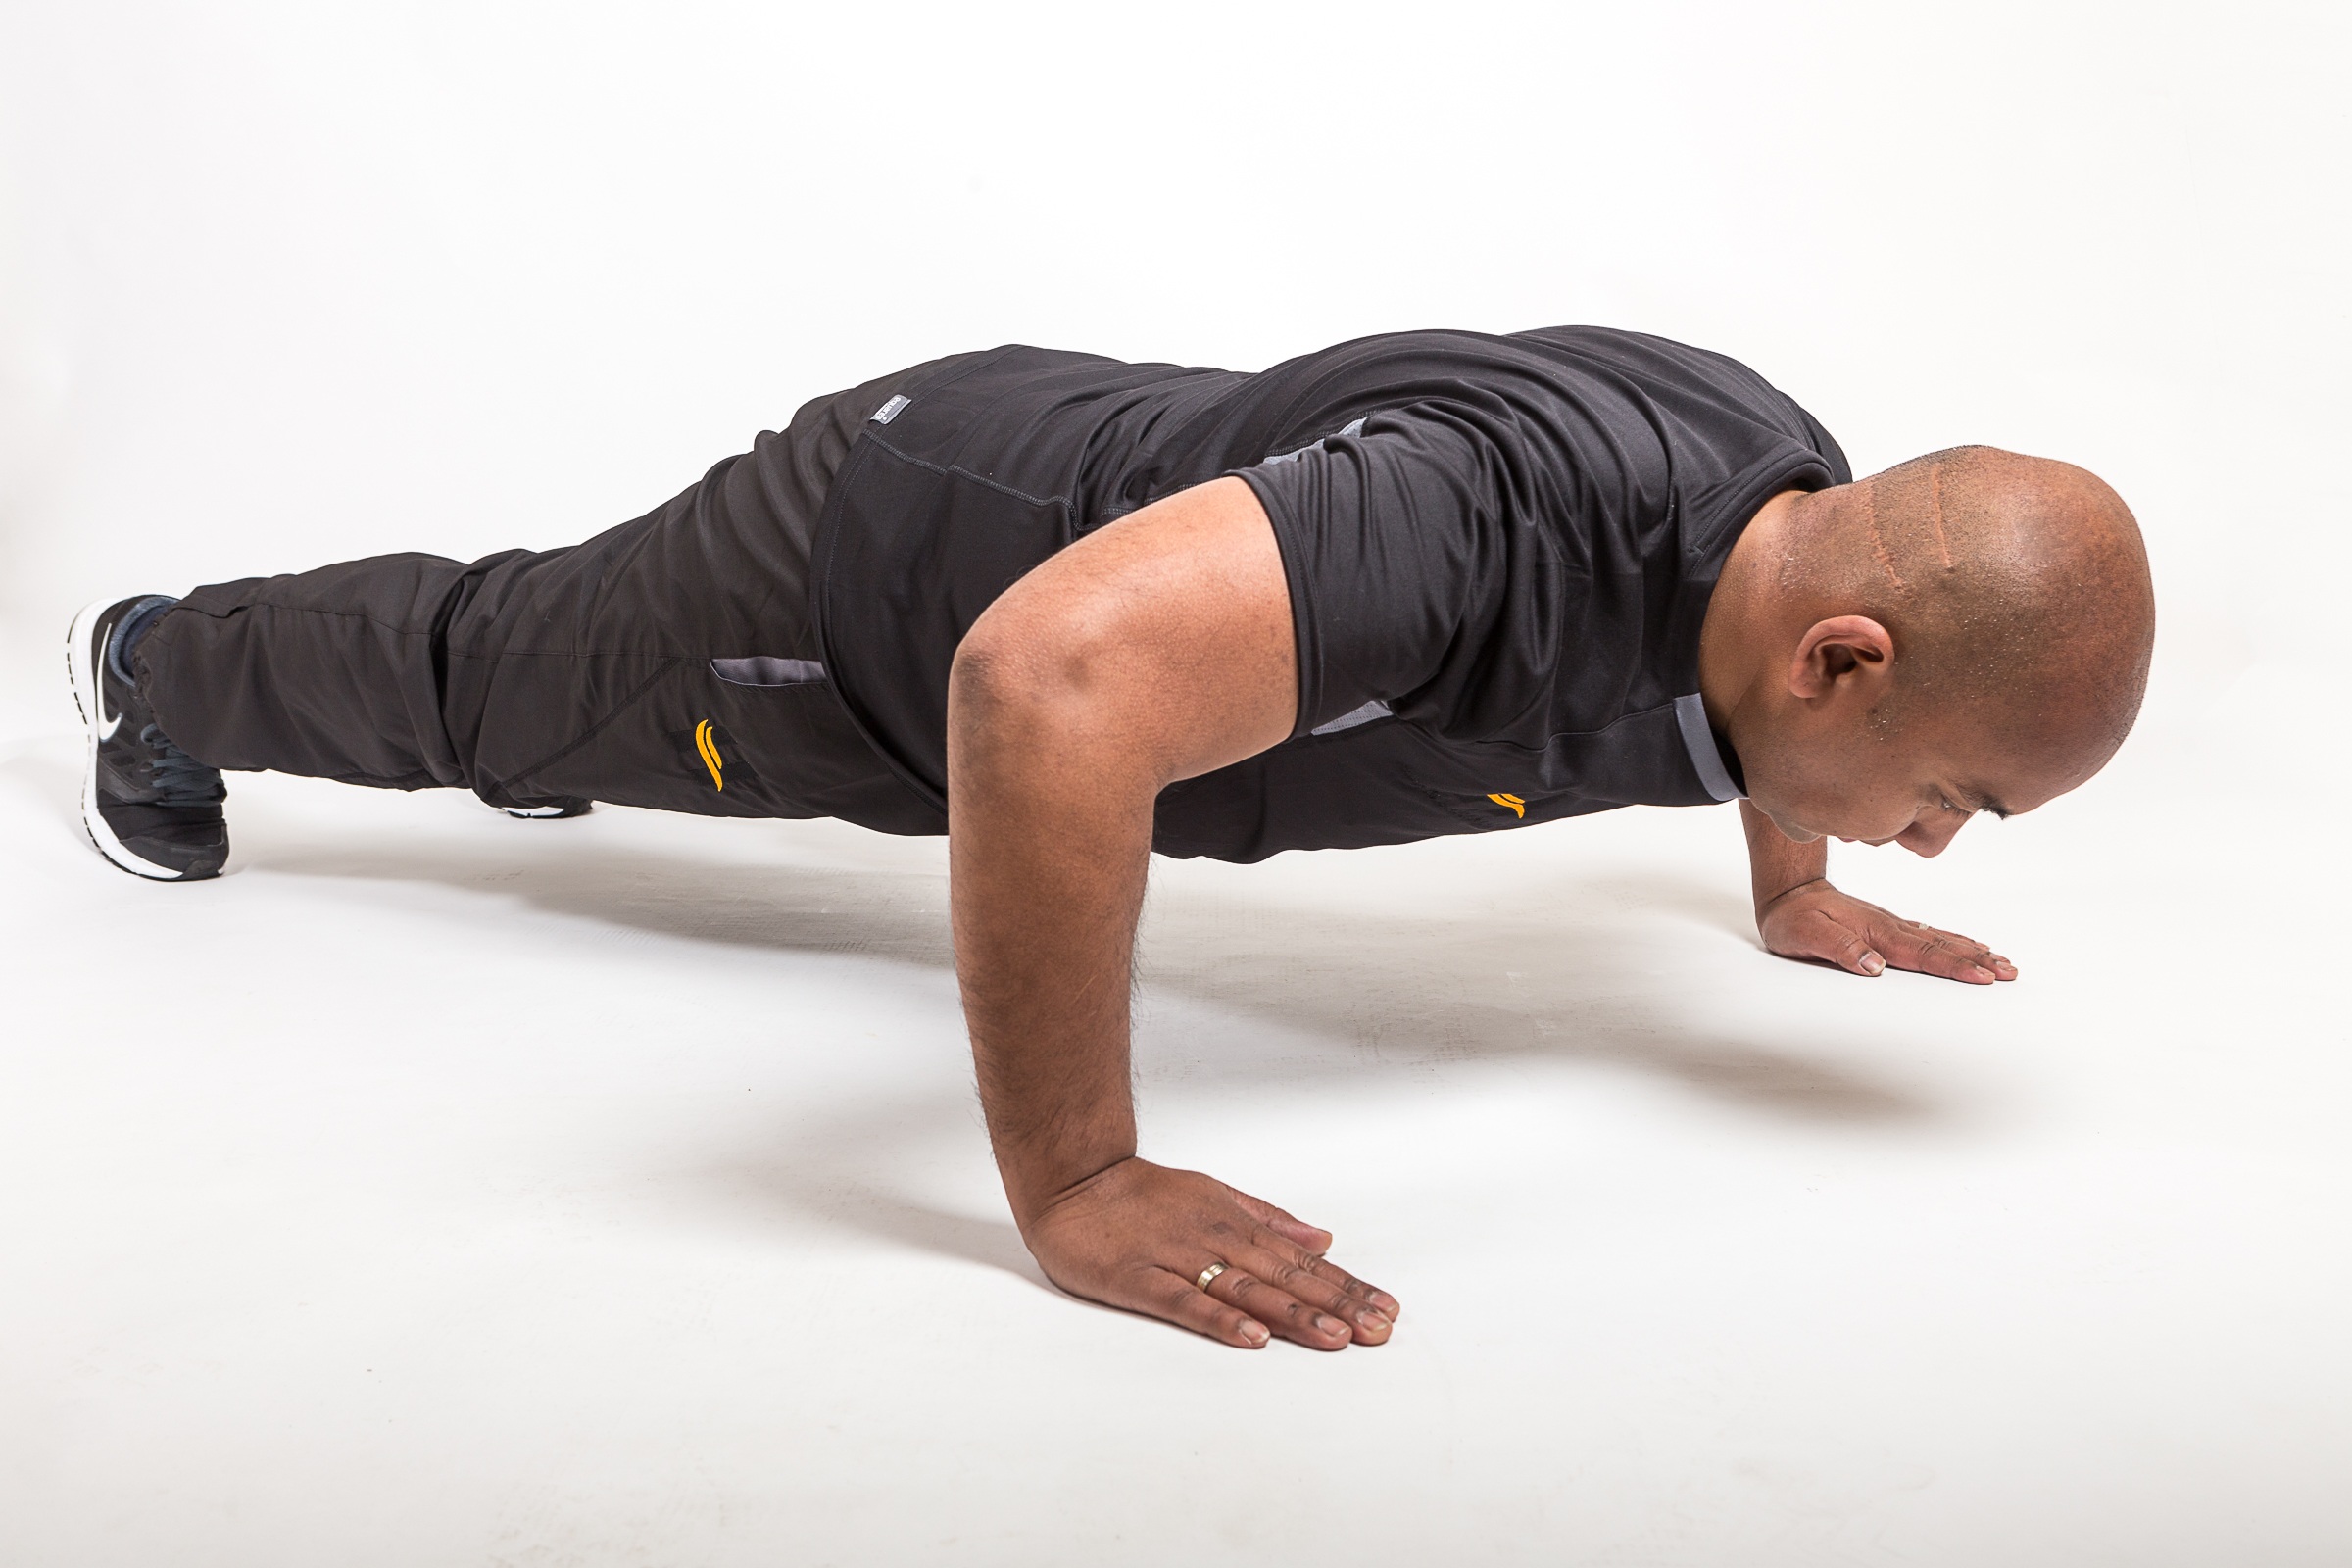
person, plank, leg, arm, fitness, trainer, muscle, chest, human body, sports, coach, physical exercise, weight training, human positions, human action, physical fitness, press up, personally